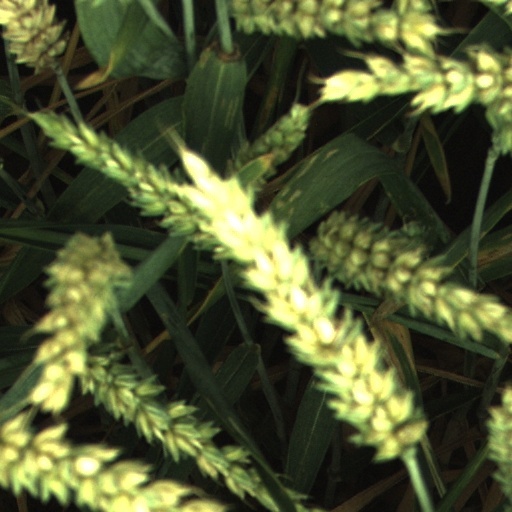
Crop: wheat